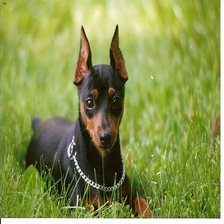
Species: dog
Breed: miniature pinscher